Vjekoslav Luburić

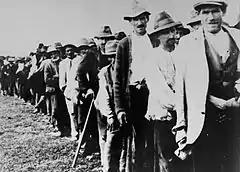
The deportation of Serbs and Roma from Kozara

In early April 1941, Luburić had illegally crossed the Yugoslav border near the town of Gola. By mid-April, he arrived in Zagreb and was appointed to the Economic Bureau of the Main Ustaša Headquarters (GUS), the Ustaše ruling body, serving as an adjutant to Vjekoslav Servatzy. On 6 May, Luburić was dispatched to the village of Veljun, near Slunj, to lead the round-up of 400 Serb men from the village in retaliation for the murder of a Croat family in neighbouring Blagaj the night before. Although the identity of the perpetrators remained a mystery, the Ustaše announced that the Serbs of Veljun were responsible and decided that the village's male inhabitants were to be collectively punished. Luburić had a total of fifty men at his disposal, many of them longtime Ustaše who had lived in exile in Italy in the 1930s. On the evening of 9 May, the Serb men and boys of Veljun were brought to Blagaj, and killed with knives and blunt objects in the backyard of a local elementary school. The murders lasted all night. The following morning, Luburić was seen emerging from the school covered in blood, washing his hands and sleeves by a water well.